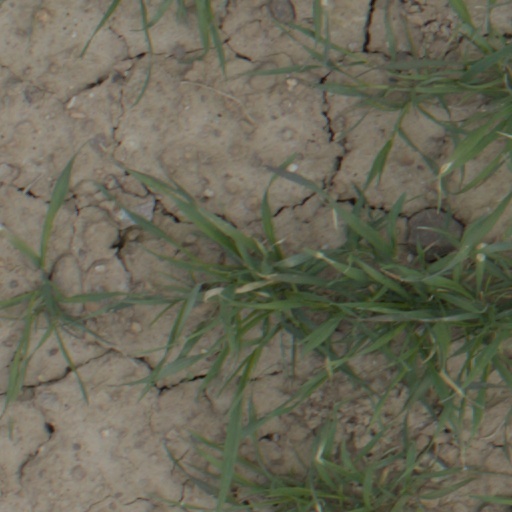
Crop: wheat